Ryan Vogelsong

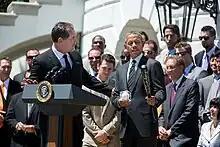
Vogelsong with the Giants outside of the White House being honored by President Barack Obama during a ceremony honoring the team's 2012 World Series championship

Vogelsong began 2013 as the #5 starter in the Giants rotation. His season didn't start out well, where in his first 9 starts, he went 2–4 with a 7.19 ERA and 1 quality start. In a start on May 20 against the Nationals, he was pitching 5 shutout innings when he came to bat against Craig Stammen, who hit him on the hand with a fastball, fracturing two bones and dislocating a joint. Vogelsong missed almost 12 weeks before returning on August 9. He had a strong final two months, lowering his ERA by 1.46. In 19 starts in 2013, Vogelsong went 4–6 with a 5.73 ERA, striking out 67 in 103.2 innings.